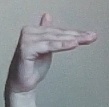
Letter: khaa